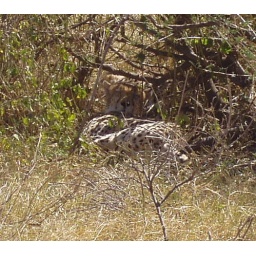
Don't know how but someone spotted this guy sleeping under a bush